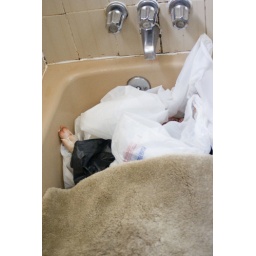
pig in bathtub overnight